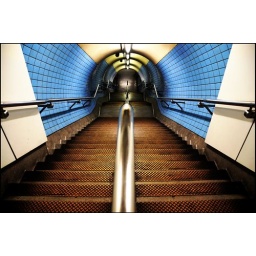
The blue wings from under ground